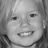
Emotion: happy